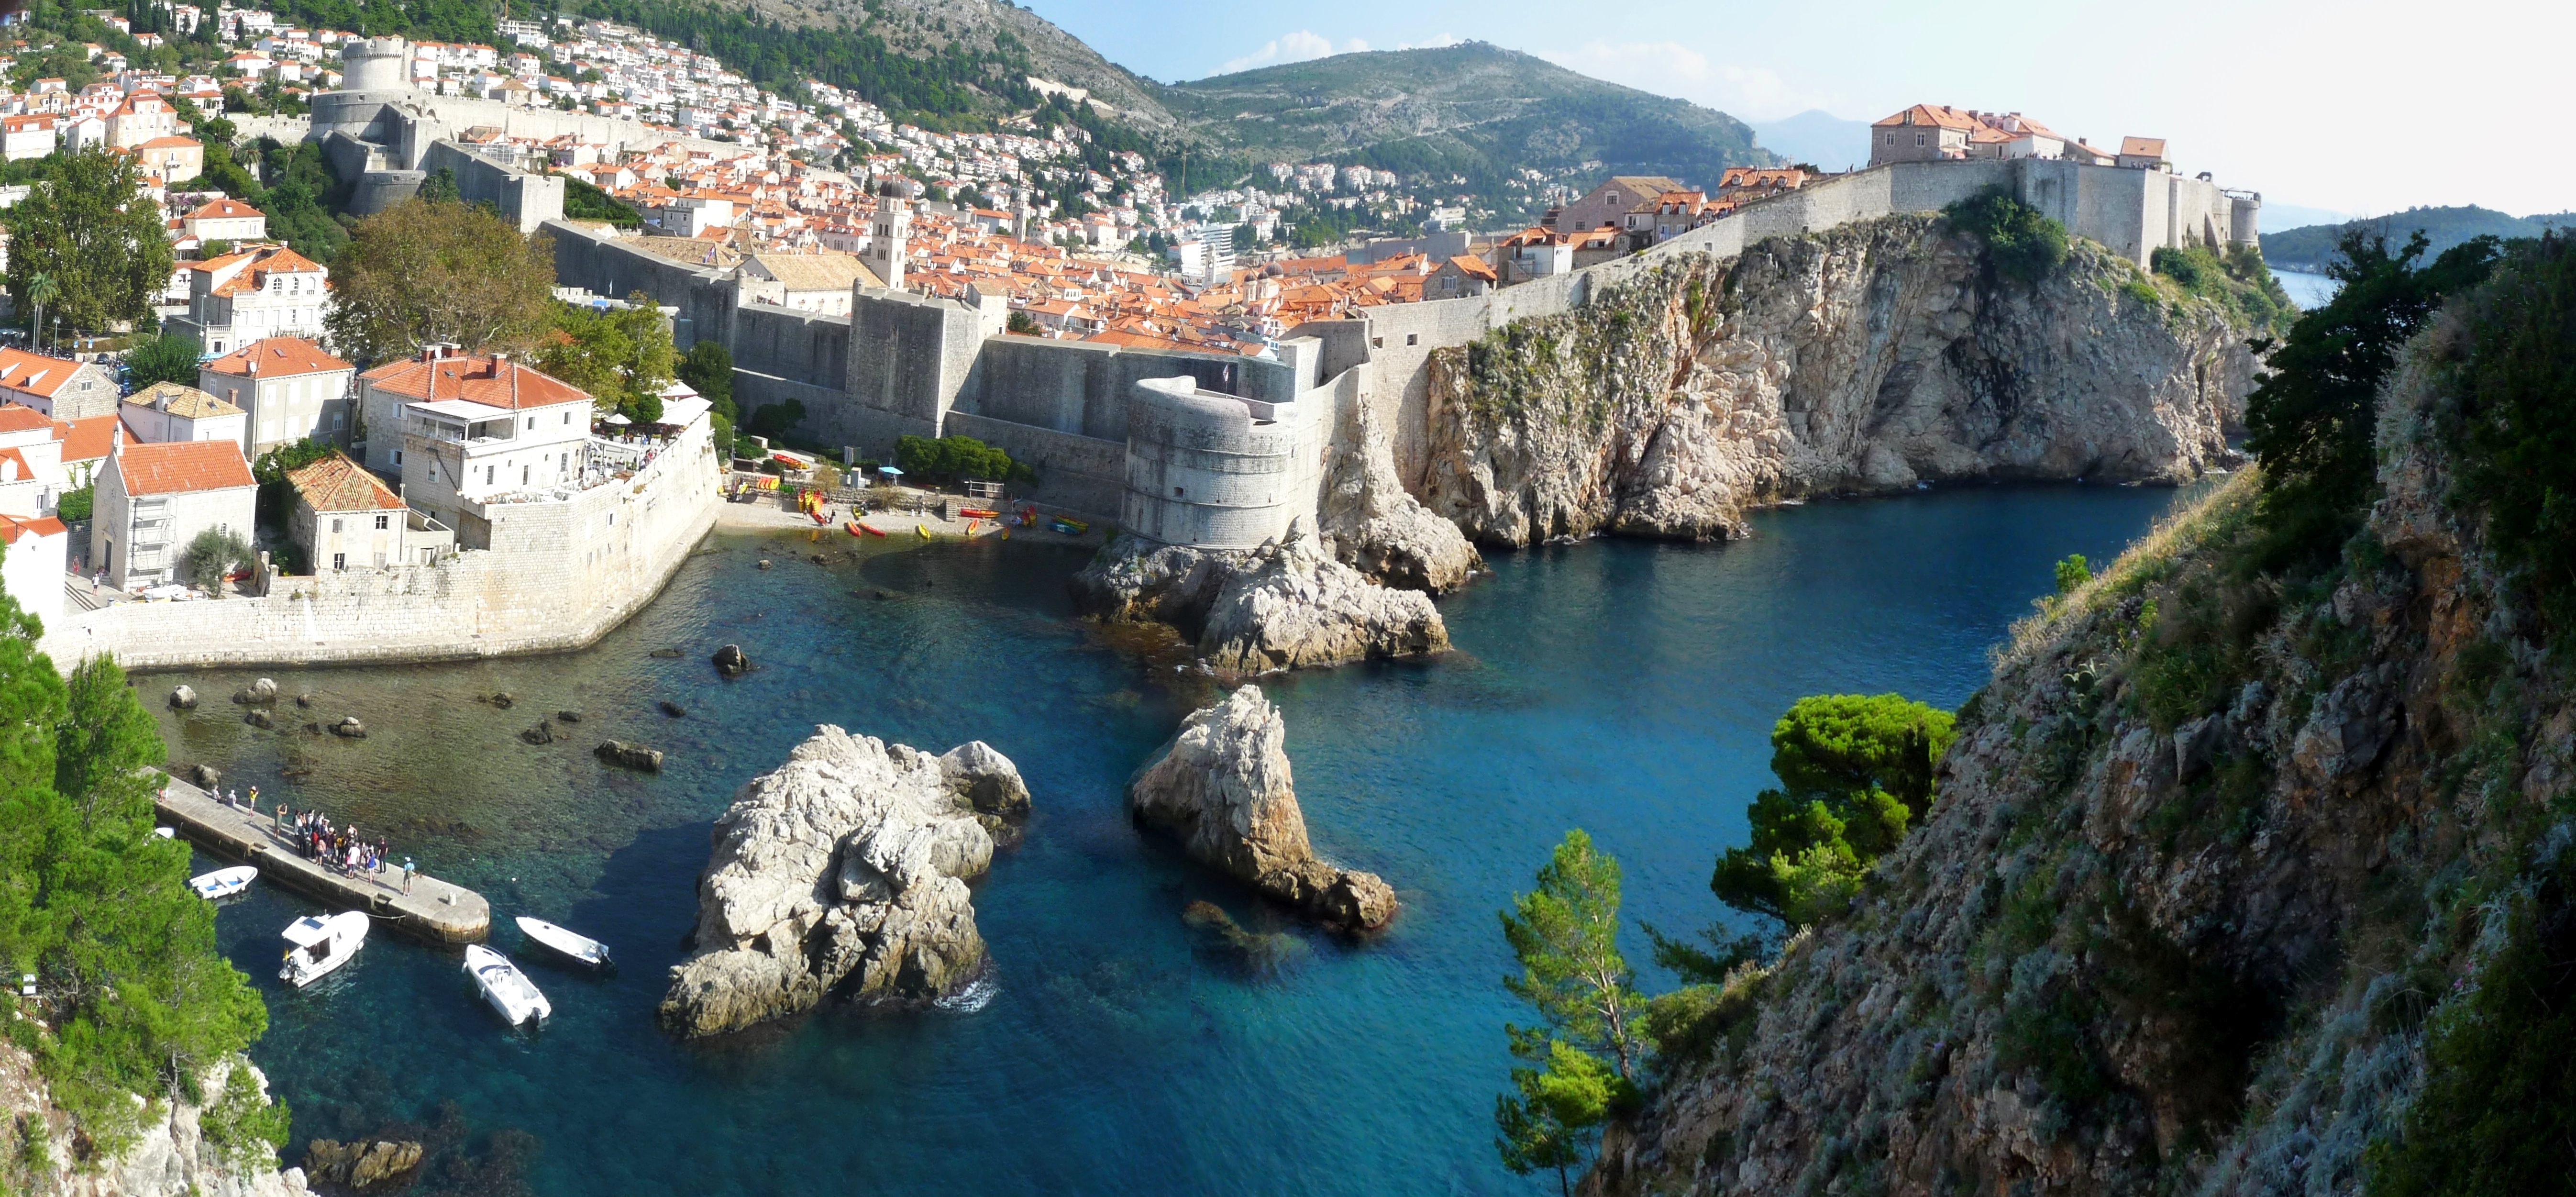
sea, walled, city, body of water, water resources, natural landscape, water, coast, cliff, coastal and oceanic landforms, tourism, promontory, bay, cove, rock, klippe, inlet, watercourse, tourist attraction, formation, travel, terrain, landscape, cape, headland, river, vacation, peninsula, world, escarpment, village